2016 UEFA Champions League final

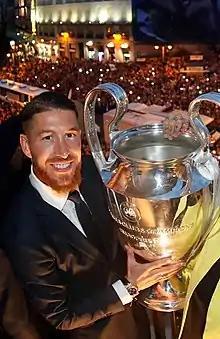
Man of the Match winner Sergio Ramos holding the Champions League trophy during celebrations in Madrid.

This final was the sixth tournament final to feature two teams from the same association, the third all-Spanish final, and the second between teams from the same city, fielding exactly the two teams that faced each other in the 2014 final, making it the seventh repeated final pairing. The all-Madrid final also guaranteed the city of Madrid becoming the most successful city in the European Cup with 11 wins and 17 final appearances, and also in all UEFA club competitions with 16 wins, overtaking the city of Milan with 10 wins and 16 final appearances in the European Cup and 15 wins in all UEFA club competitions.